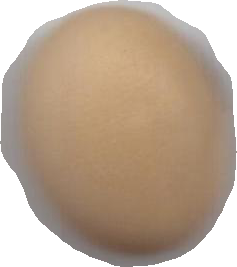
Variety: Anjasmoro